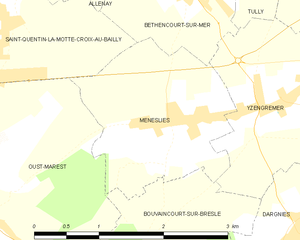
Carte des communes françaises Méneslies